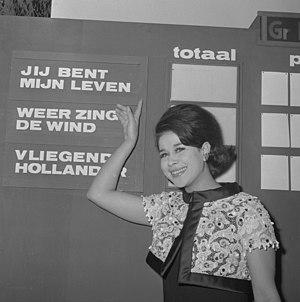
Les Pays-Bas ont participé au Concours Eurovision de la chanson 1964 le 21 mars à Copenhague. C'est la 9ᵉ participation néerlandaise au Concours Eurovision de la chanson.
Jij bent mijn leven est une chanson interprétée par la chanteuse indo-néerlandaise Anneke Grönloh, sortie en 1964 en single 45 tours.